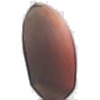
Label: hazelnut